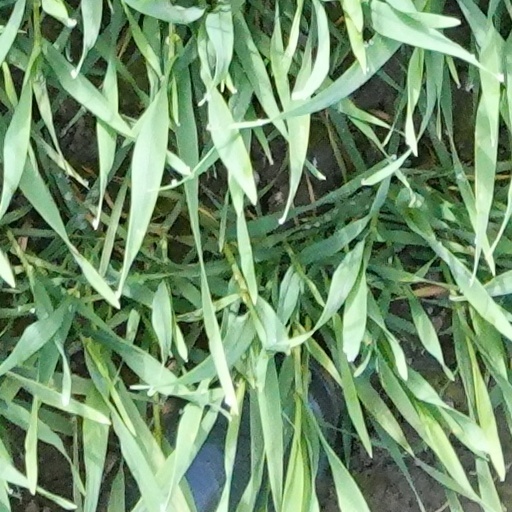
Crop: wheat